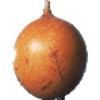
Label: granadilla